PFC Vihar Gorublyane

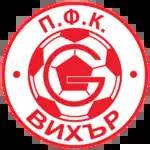
Club crest

PFC Vihar (ПФК Вихър Горубляне) is a Bulgarian football club from Gorublyane, currently playing in the Bulgarian B Professional Football Group, the second division of Bulgarian football. After merged with PFC Akademik (Sofia) in May 2007 which new team called PFC Akademik 1947 (Sofia). And PFC Vihar Gorublyane will play at A OFG-Sofia-grad while PFC Akademik (Sofia) will play at B PFG during season 2007-08